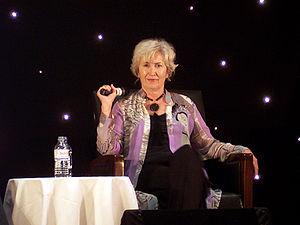
Penelope Halliwell, plus communément appelée Penny Halliwell, est un personnage de fiction appartenant à la série télévisée Charmed. Elle est interprété par Jennifer Rhodes.